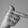
ASL letter: T